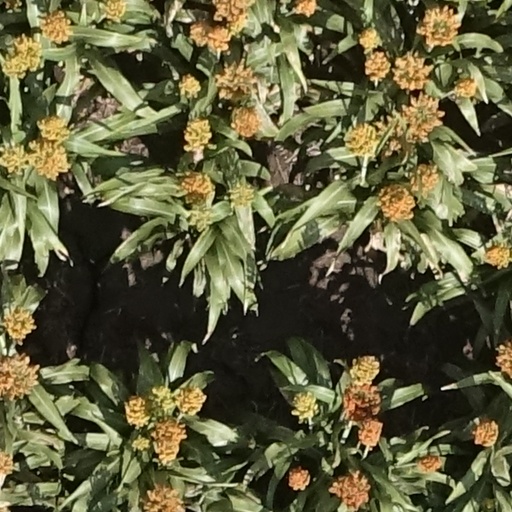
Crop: sorghum